C. J. Cregg

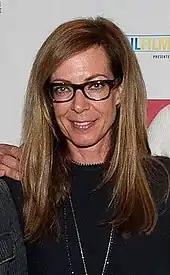
refer to caption

Aaron Sorkin had previously seen Janney in the 1998 film "Primary Colors" and was impressed by a scene in which Janney tripped down a flight of stairs. Janel Moloney tried out for the role, but she was asked to play assistant Donna Moss instead. Moloney later became a regular on the show.